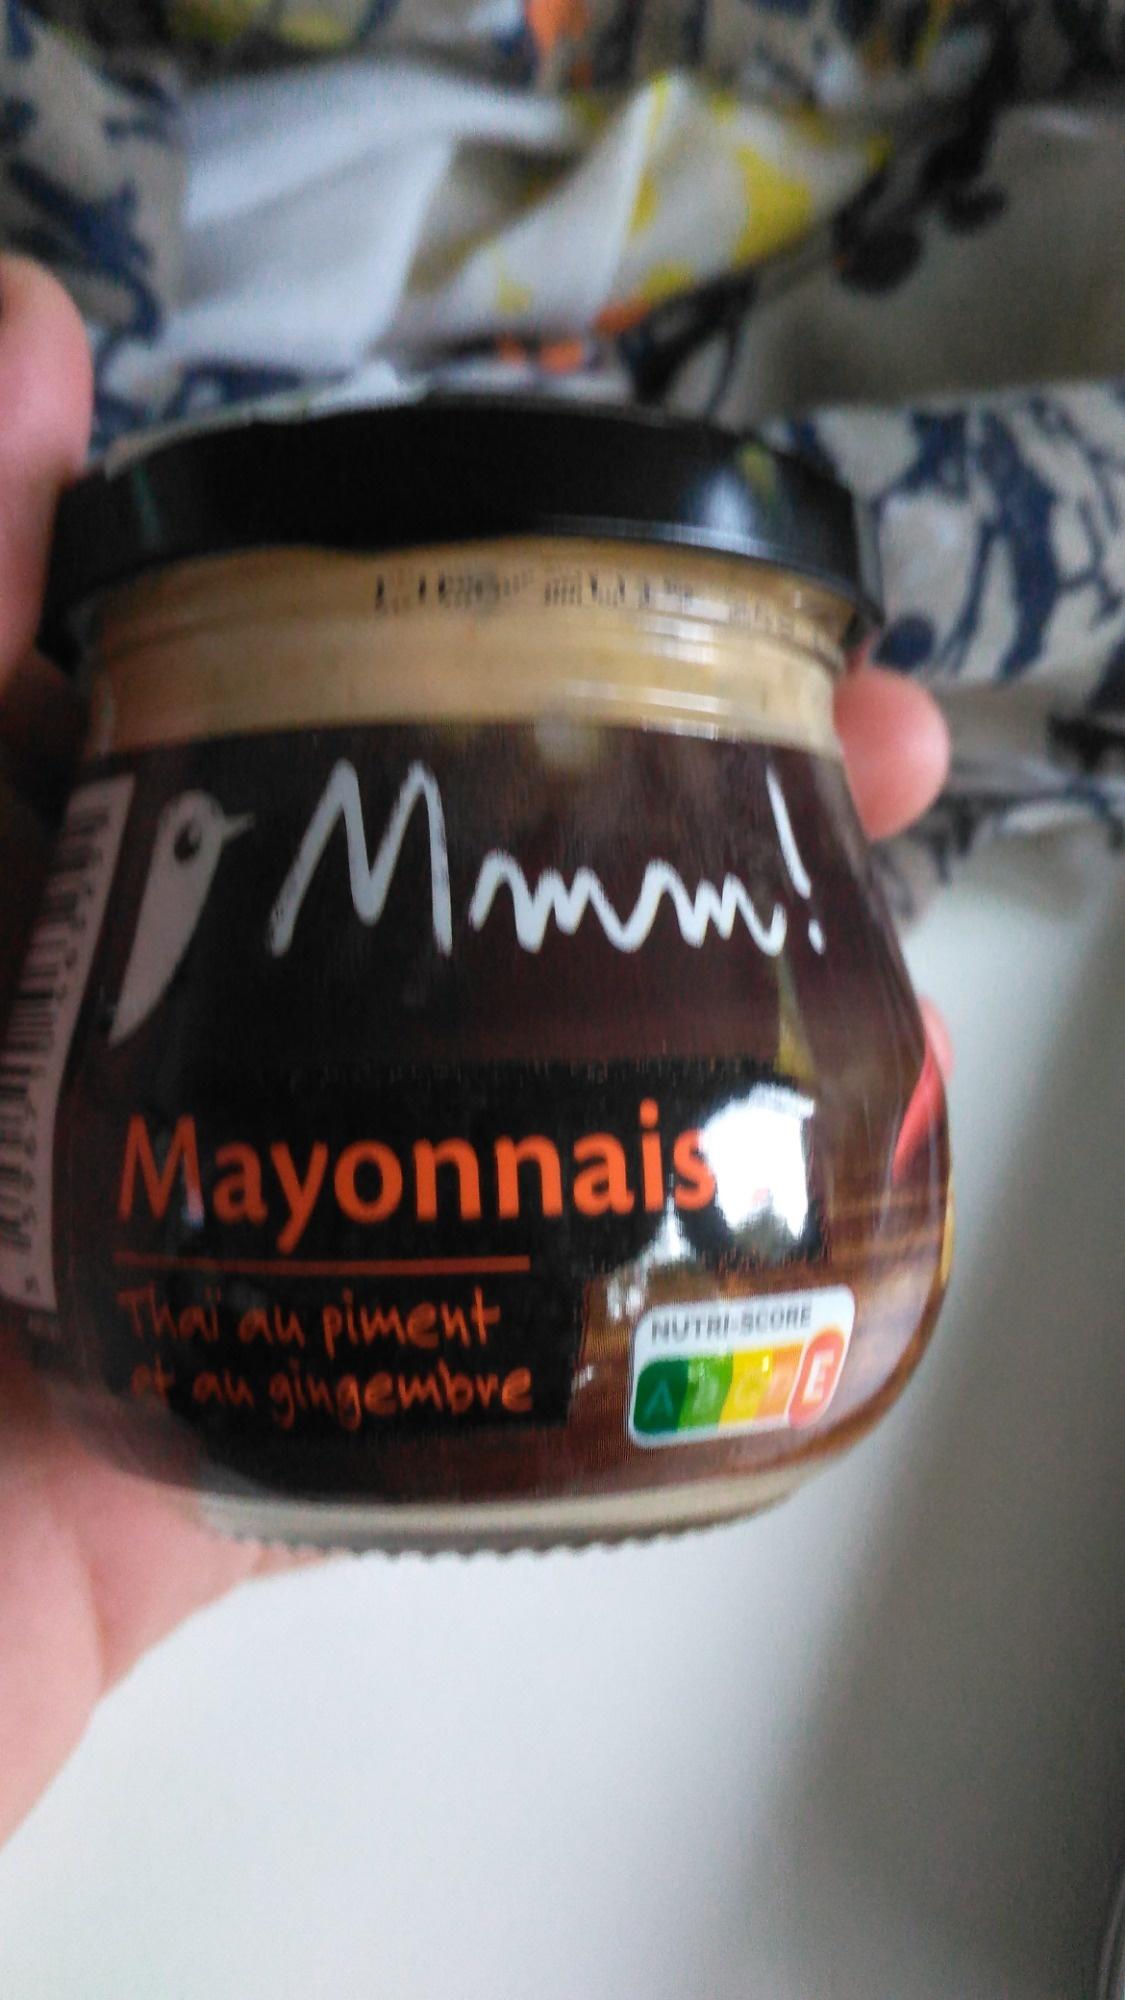
Nutri-Score label: nutriscore-e